De L'Église station

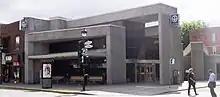
Station's kiosks

Designed by Jean-Maurice Dubé, it was planned as a normal side platform station. However, during the station's construction, a cave-in of the surrounding weak Utica Shale formation made it necessary to build the station with a narrower profile. It is therefore built with stacked platforms, with the Honoré-Beaugrand platform above and Angrignon below, and both directions opening to the left instead of the usual right. There are two accesses, one in the centre and one at the western end of the station, with separate ticket halls.